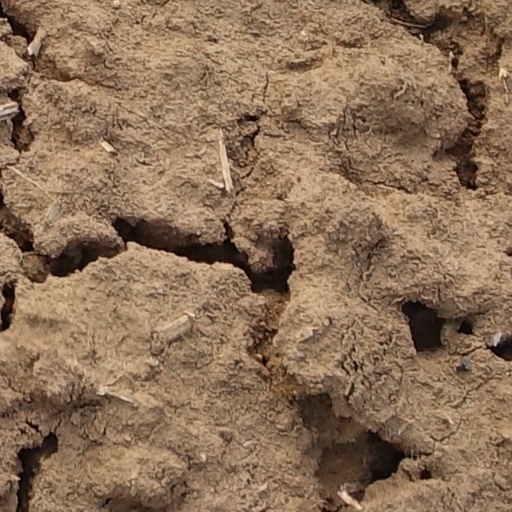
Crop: wheat